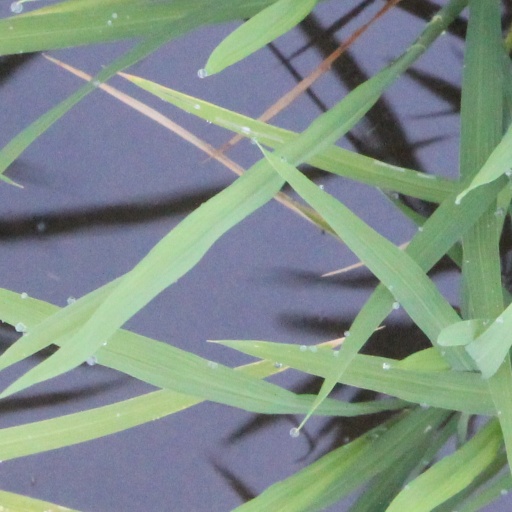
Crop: rice